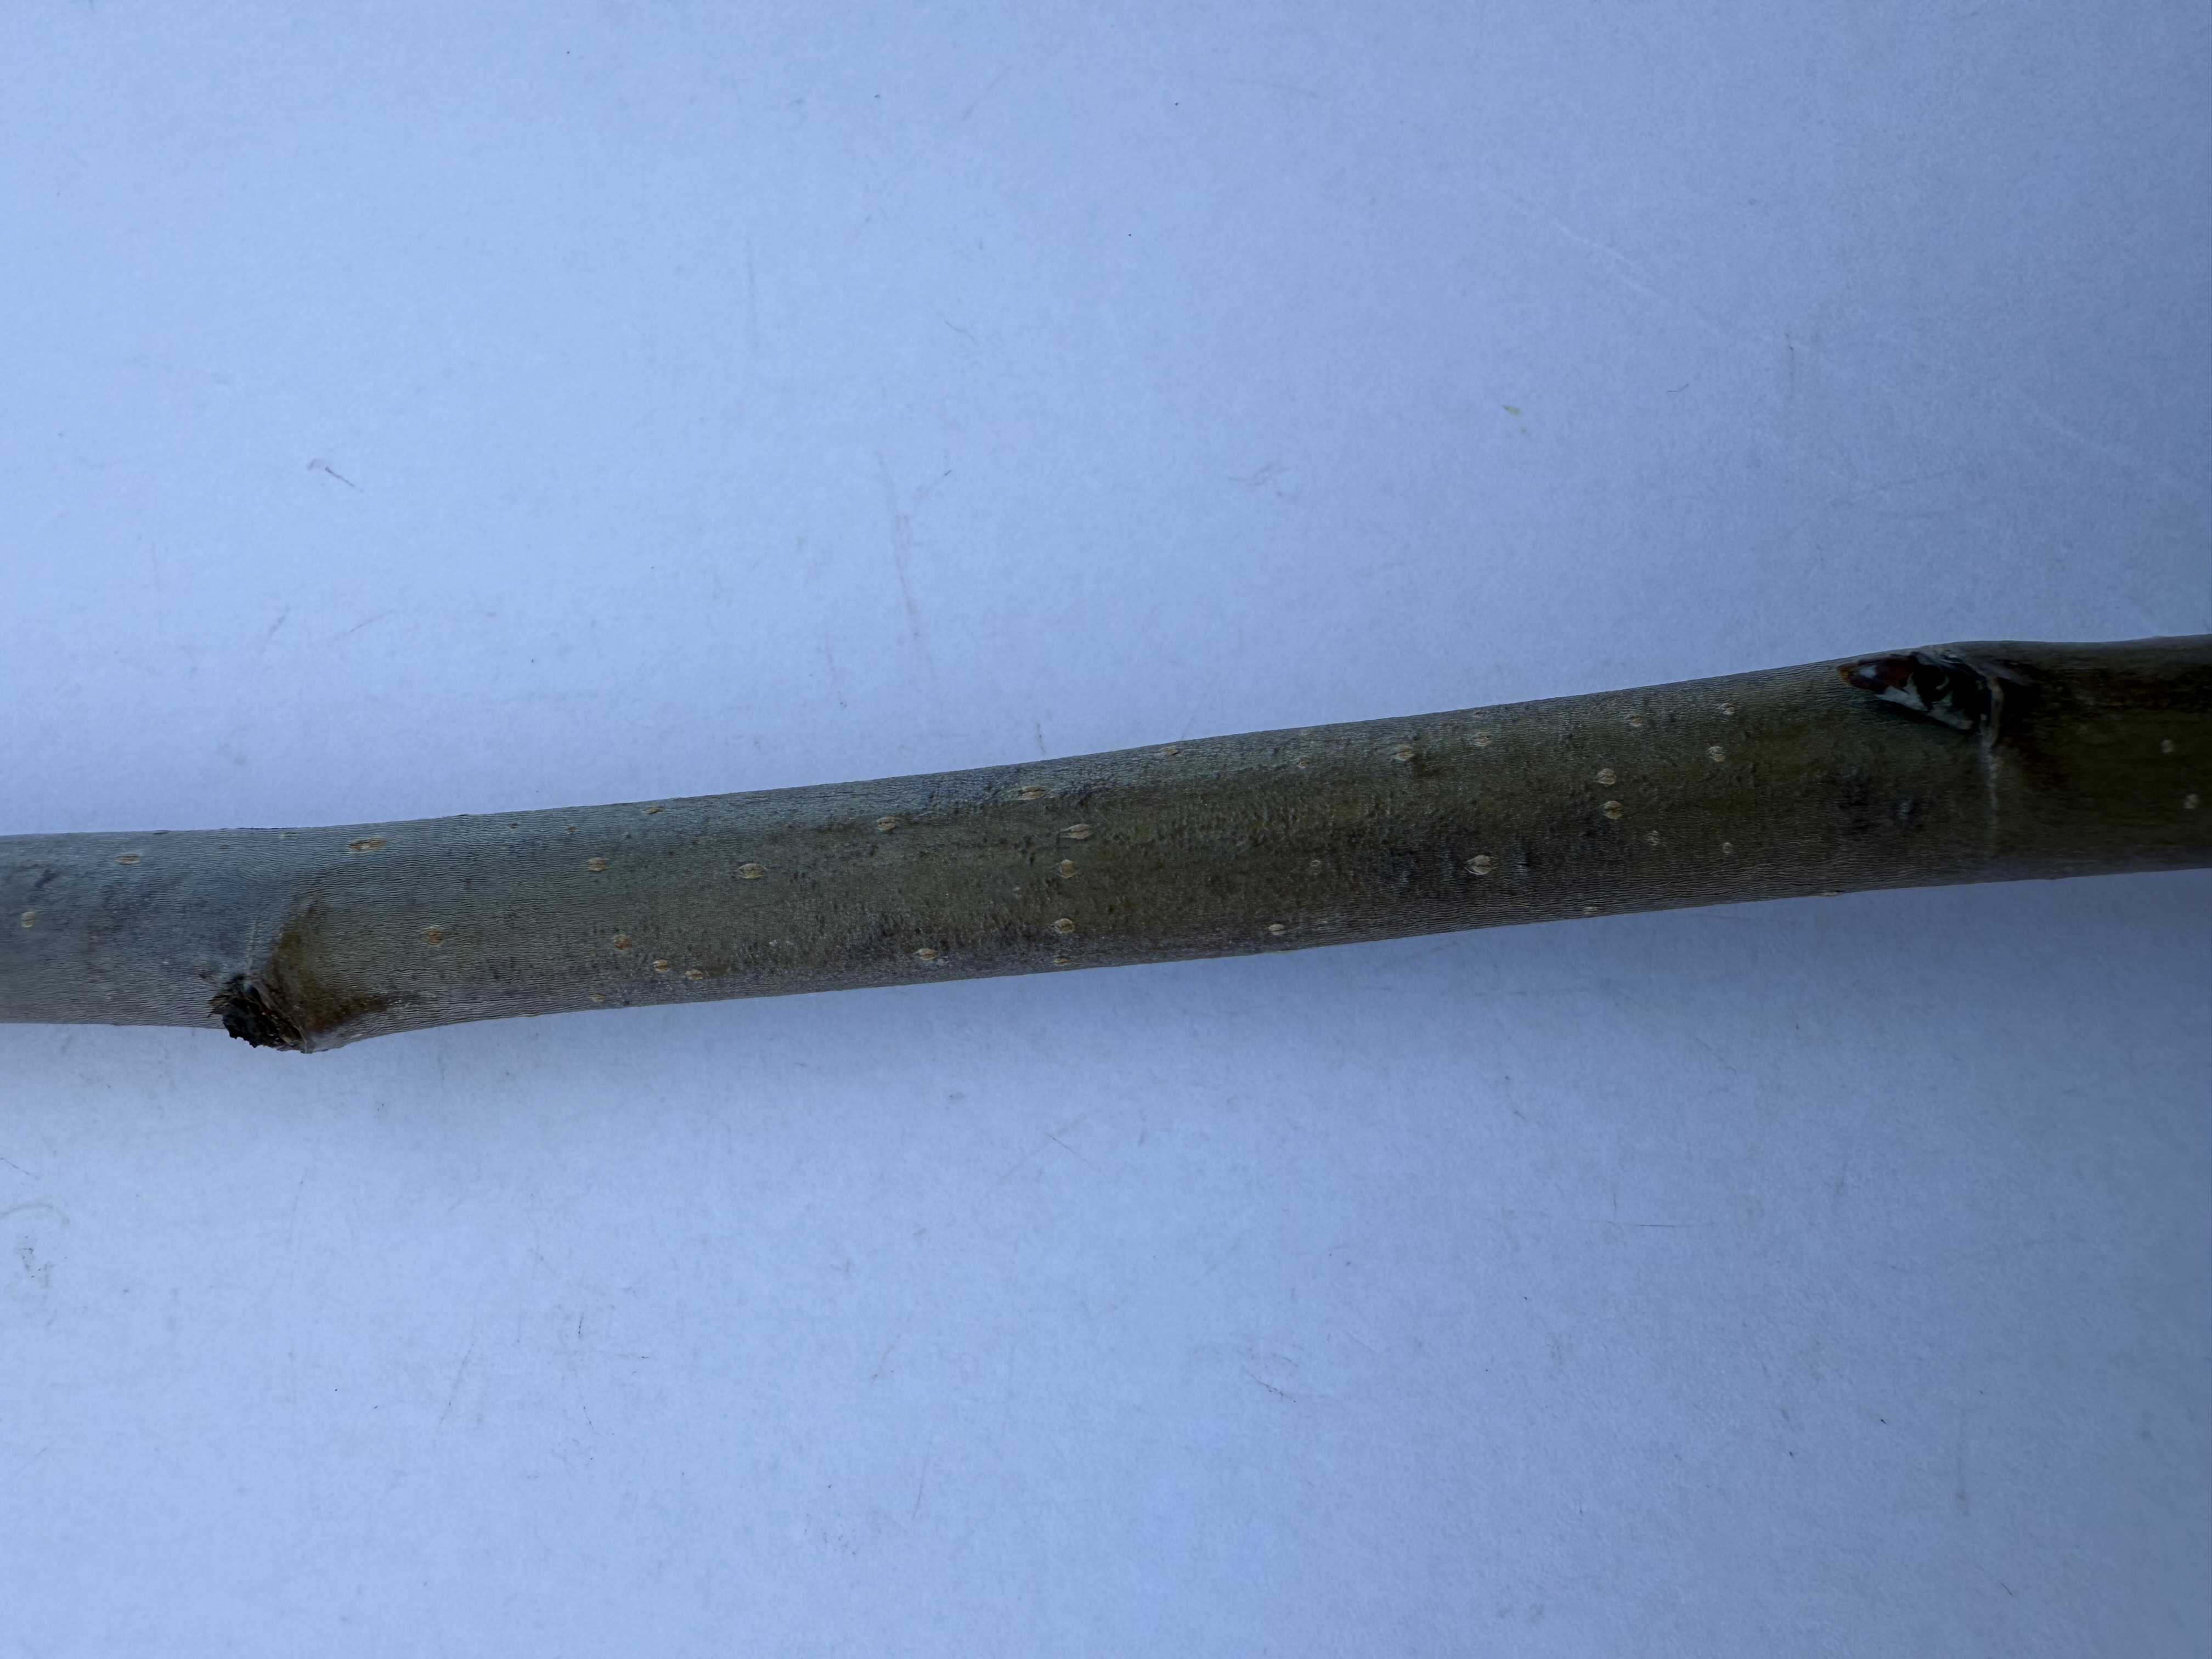
Variety: Margarita Marilla Pear